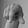
ASL letter: Q